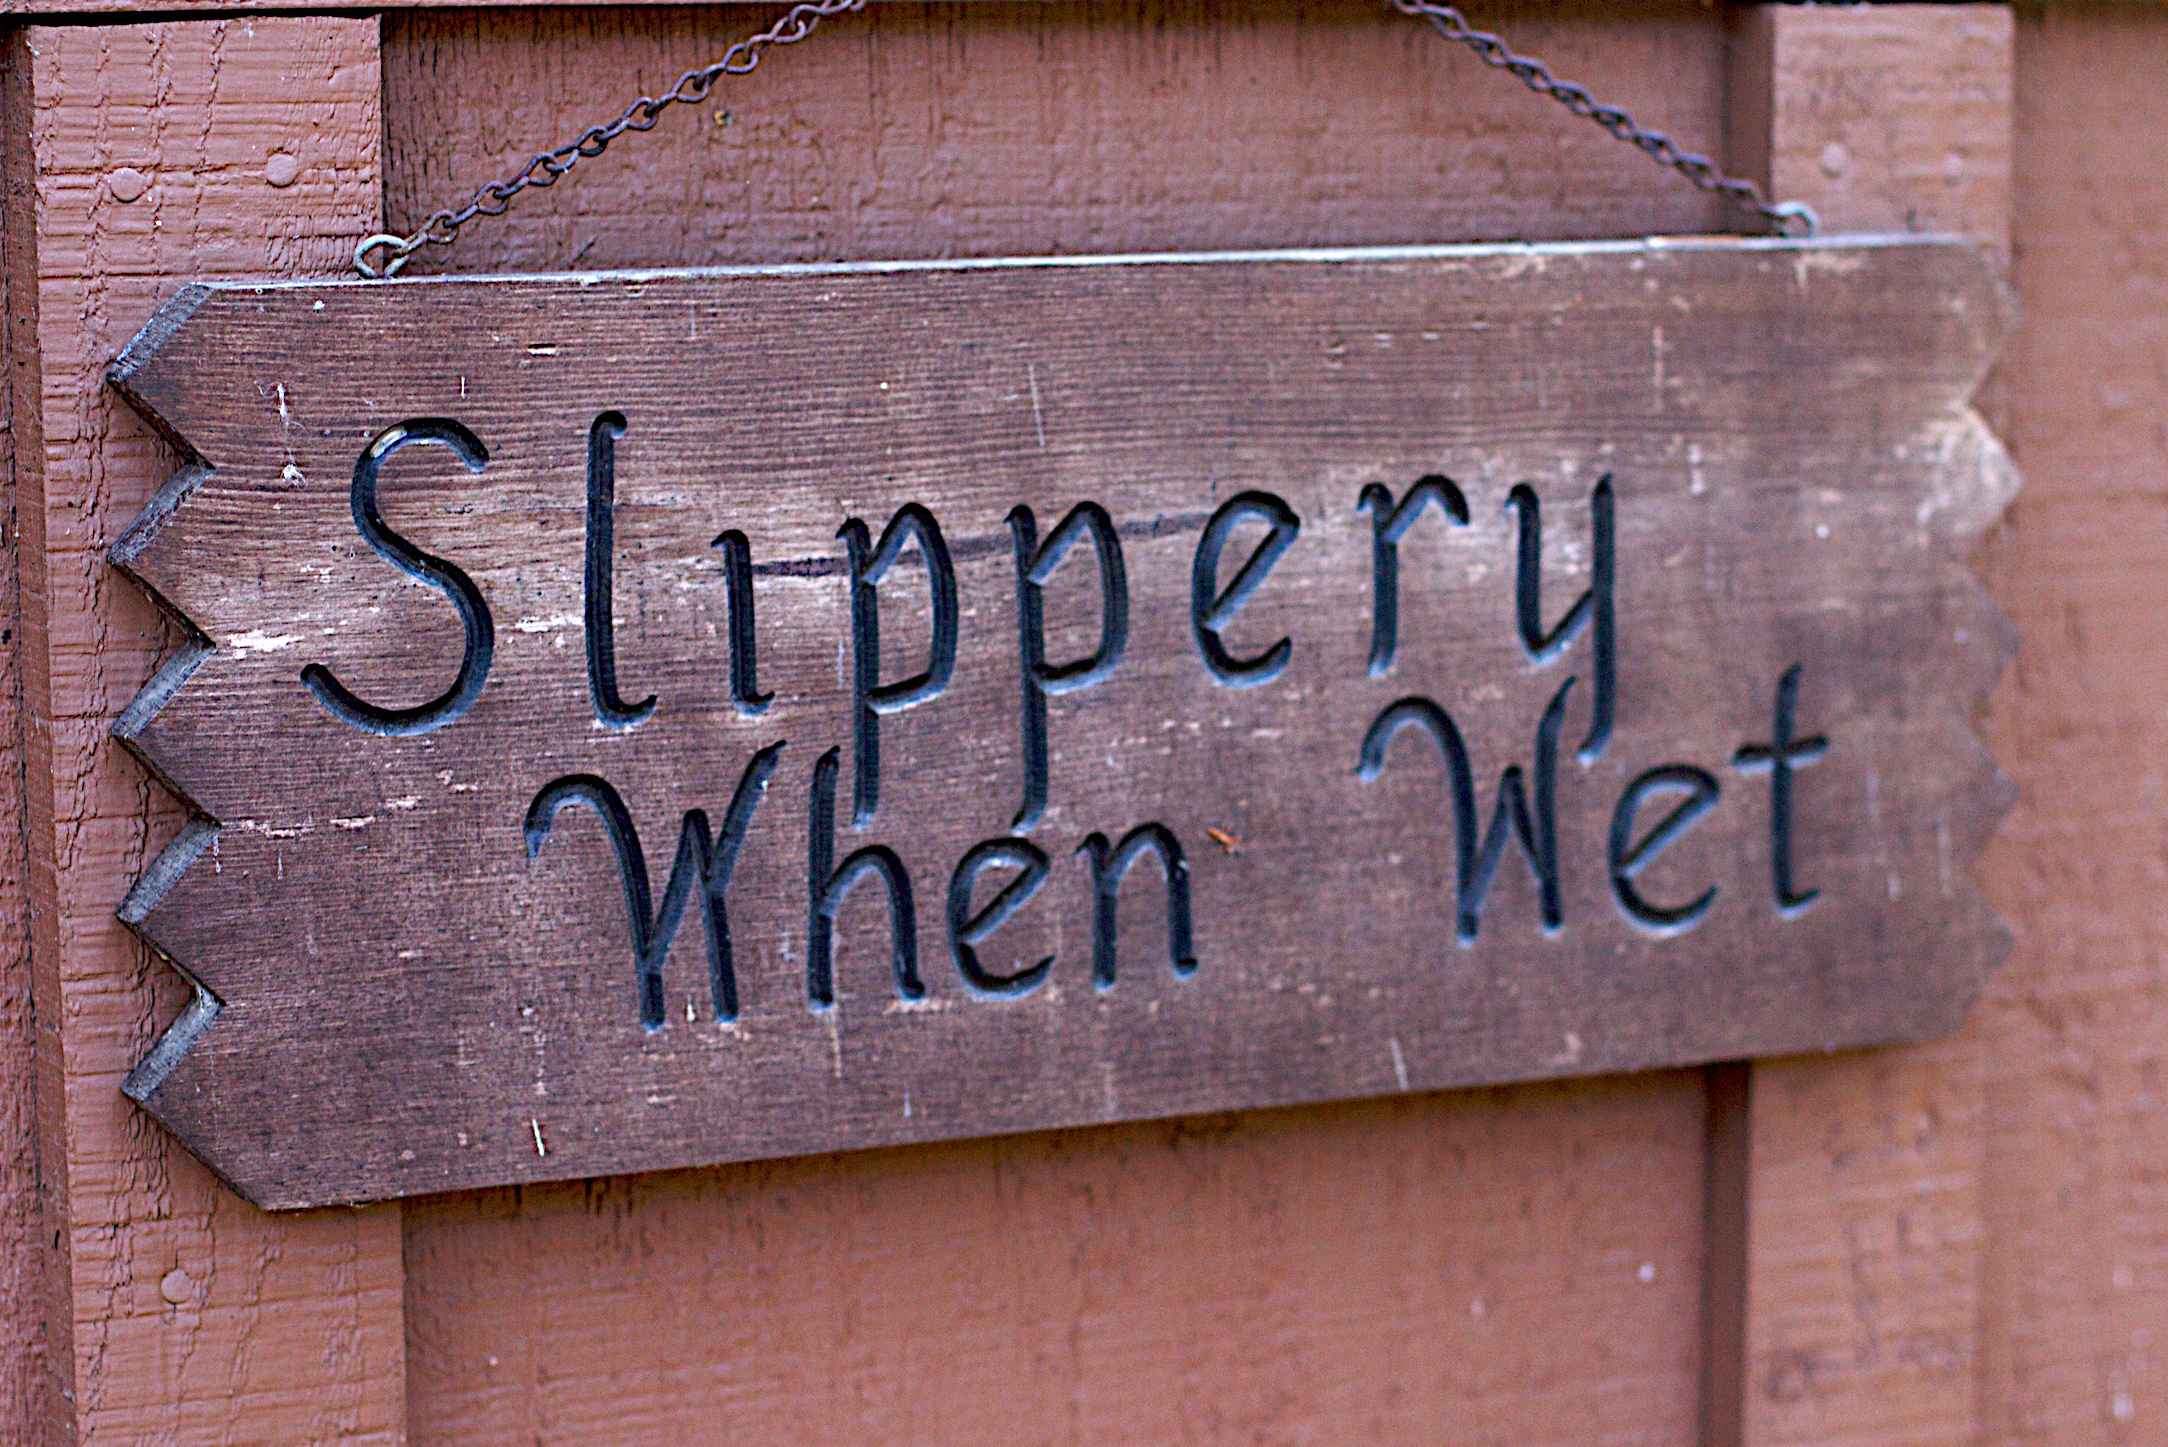
wood, number, wall, sign, street sign, brick, signage, art, oregon, commemorative plaque, house numbering